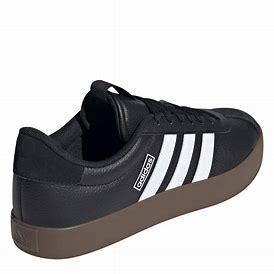
Brand: Adidas
Model: VL Court 3